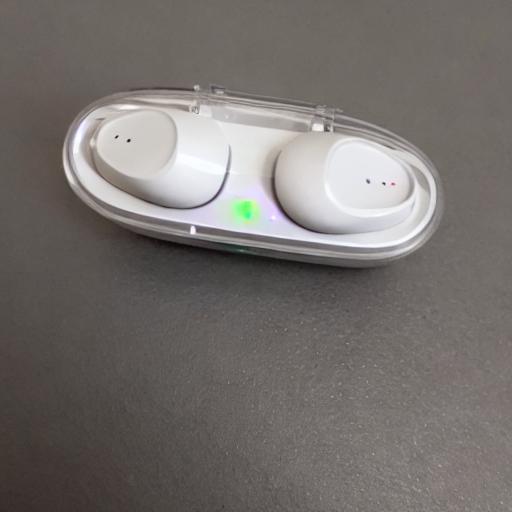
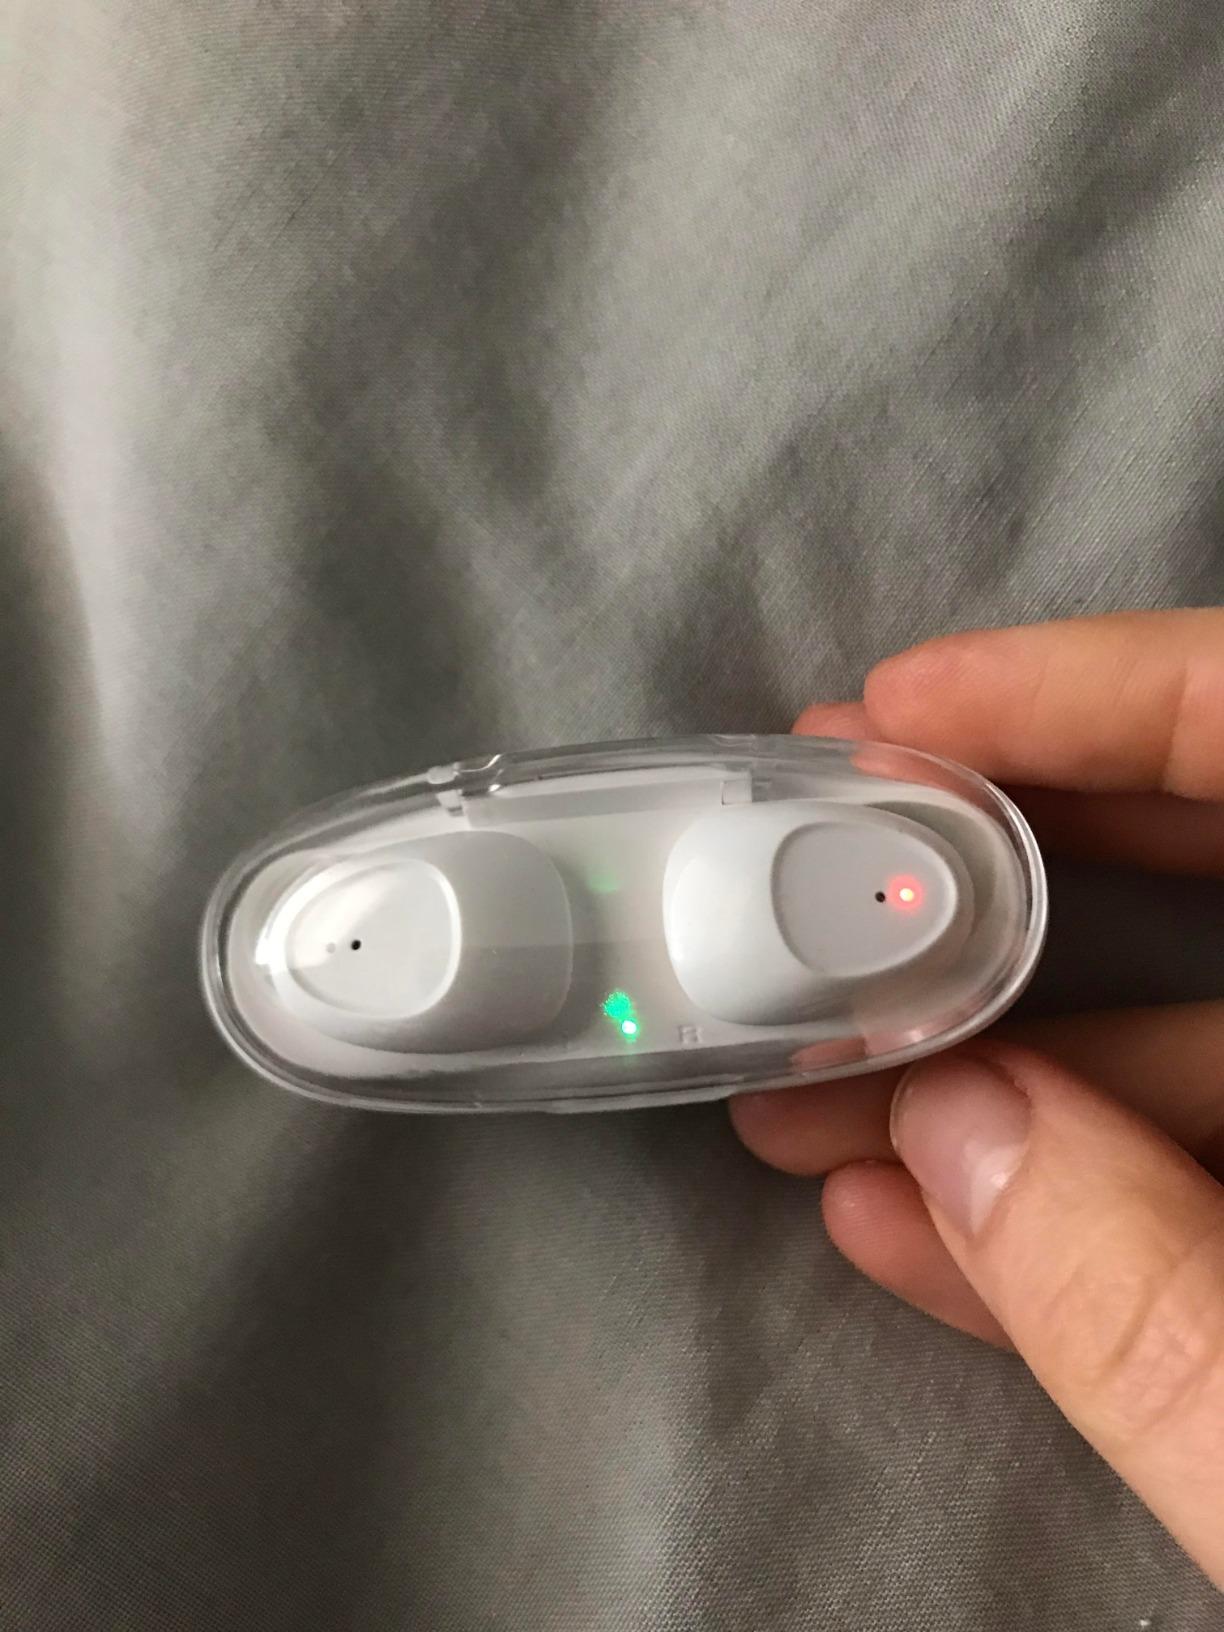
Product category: earbuds
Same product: no